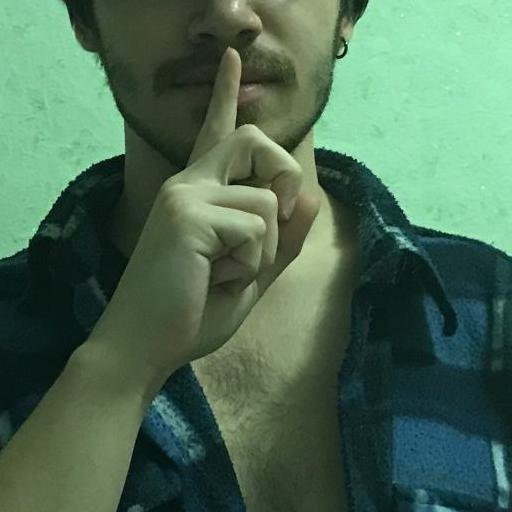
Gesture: mute